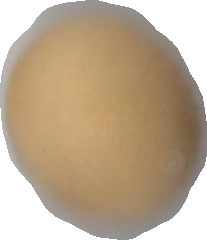
Variety: Grobogan